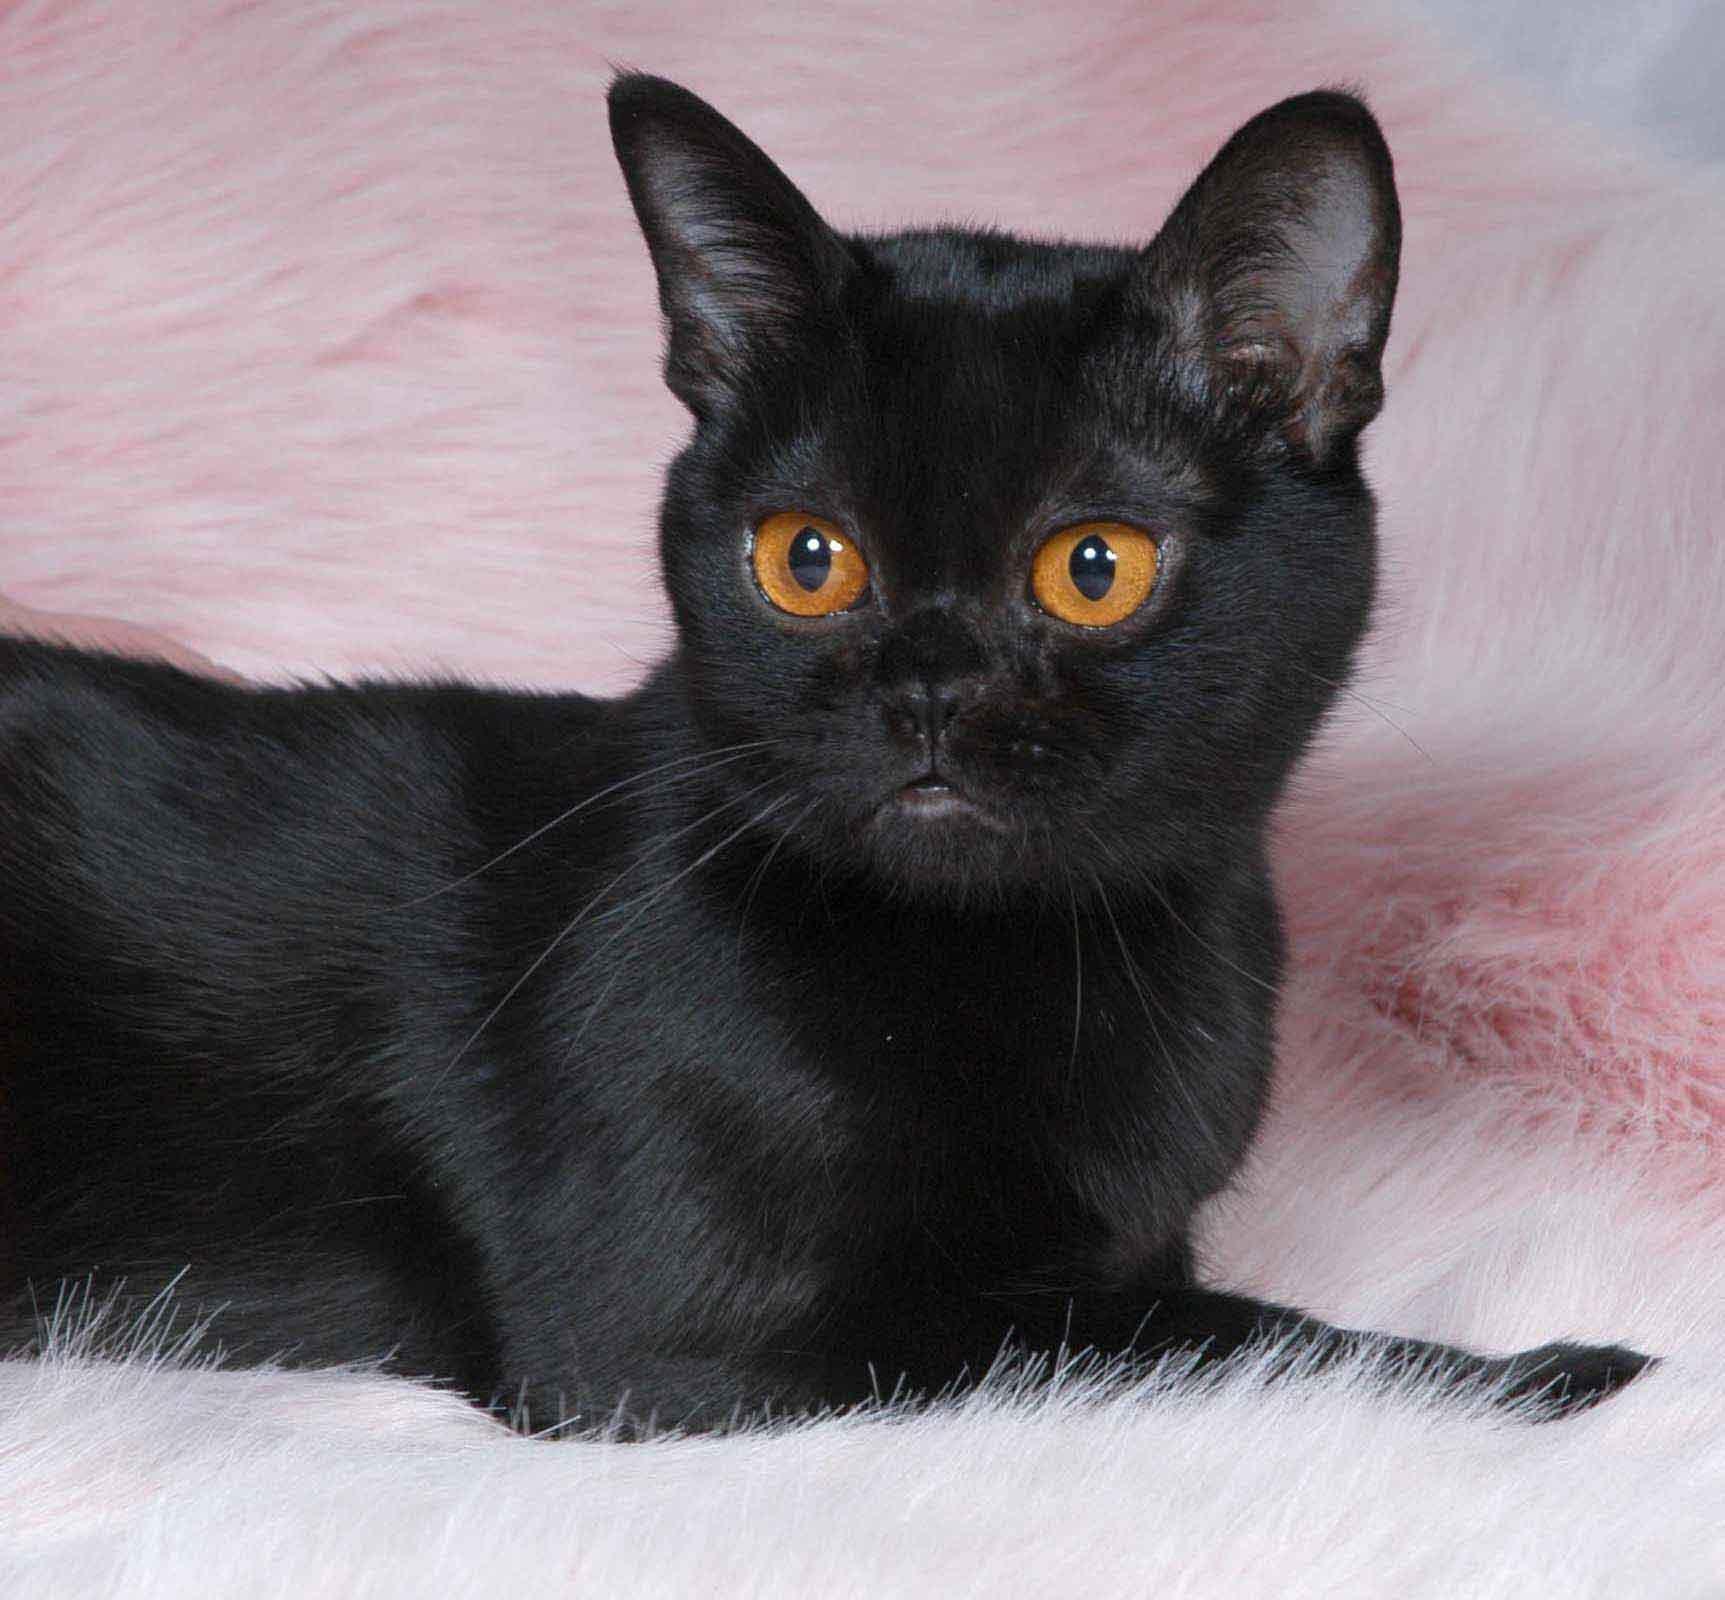
Bombay